Unity Arena

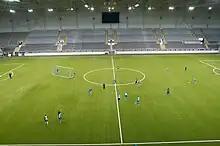
Training at the venue

On 4 November 2010, Stabæk Holding stated that they were near a bankruptcy, and that they intended to throw out Stabæk as a tenant, remove the turf and instead use the venue exclusively for events. Chair Diderik Schnitler in Stabæk Holding stated that the business model was not sustainable. The football schedule was not made until early in the year, while in the event business, bookings were common one to two years in advance. It was therefore difficult to secure lucrative events, as large parts of the year had to be held in reserve in case the venue was needed for yet-to-be scheduled matches. The holding company stated that they might have to file for bankruptcy. Stabæk Fotball stated that they had a 40-year contract to use the venue.